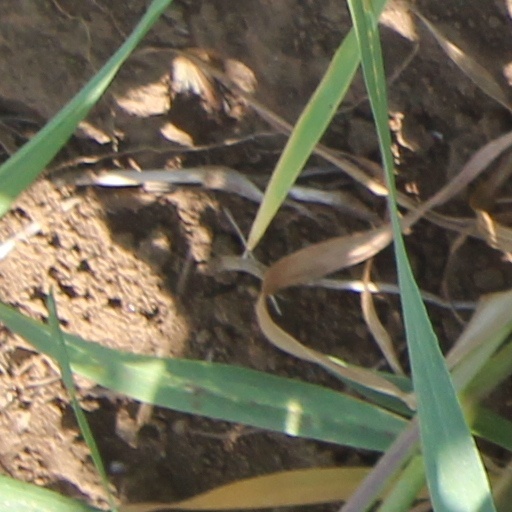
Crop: wheat